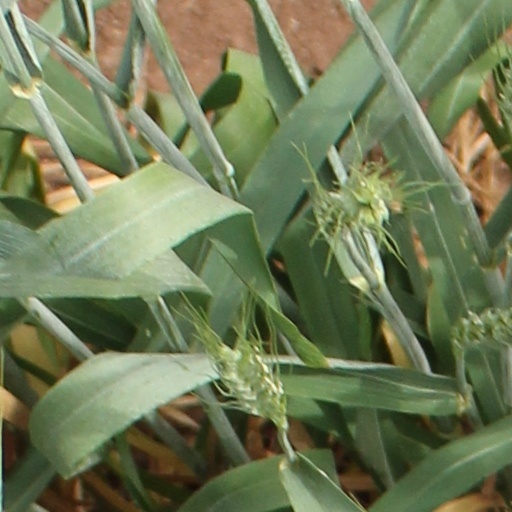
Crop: wheat